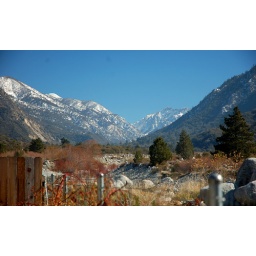
The mountains behind the house we stayed at in CA.